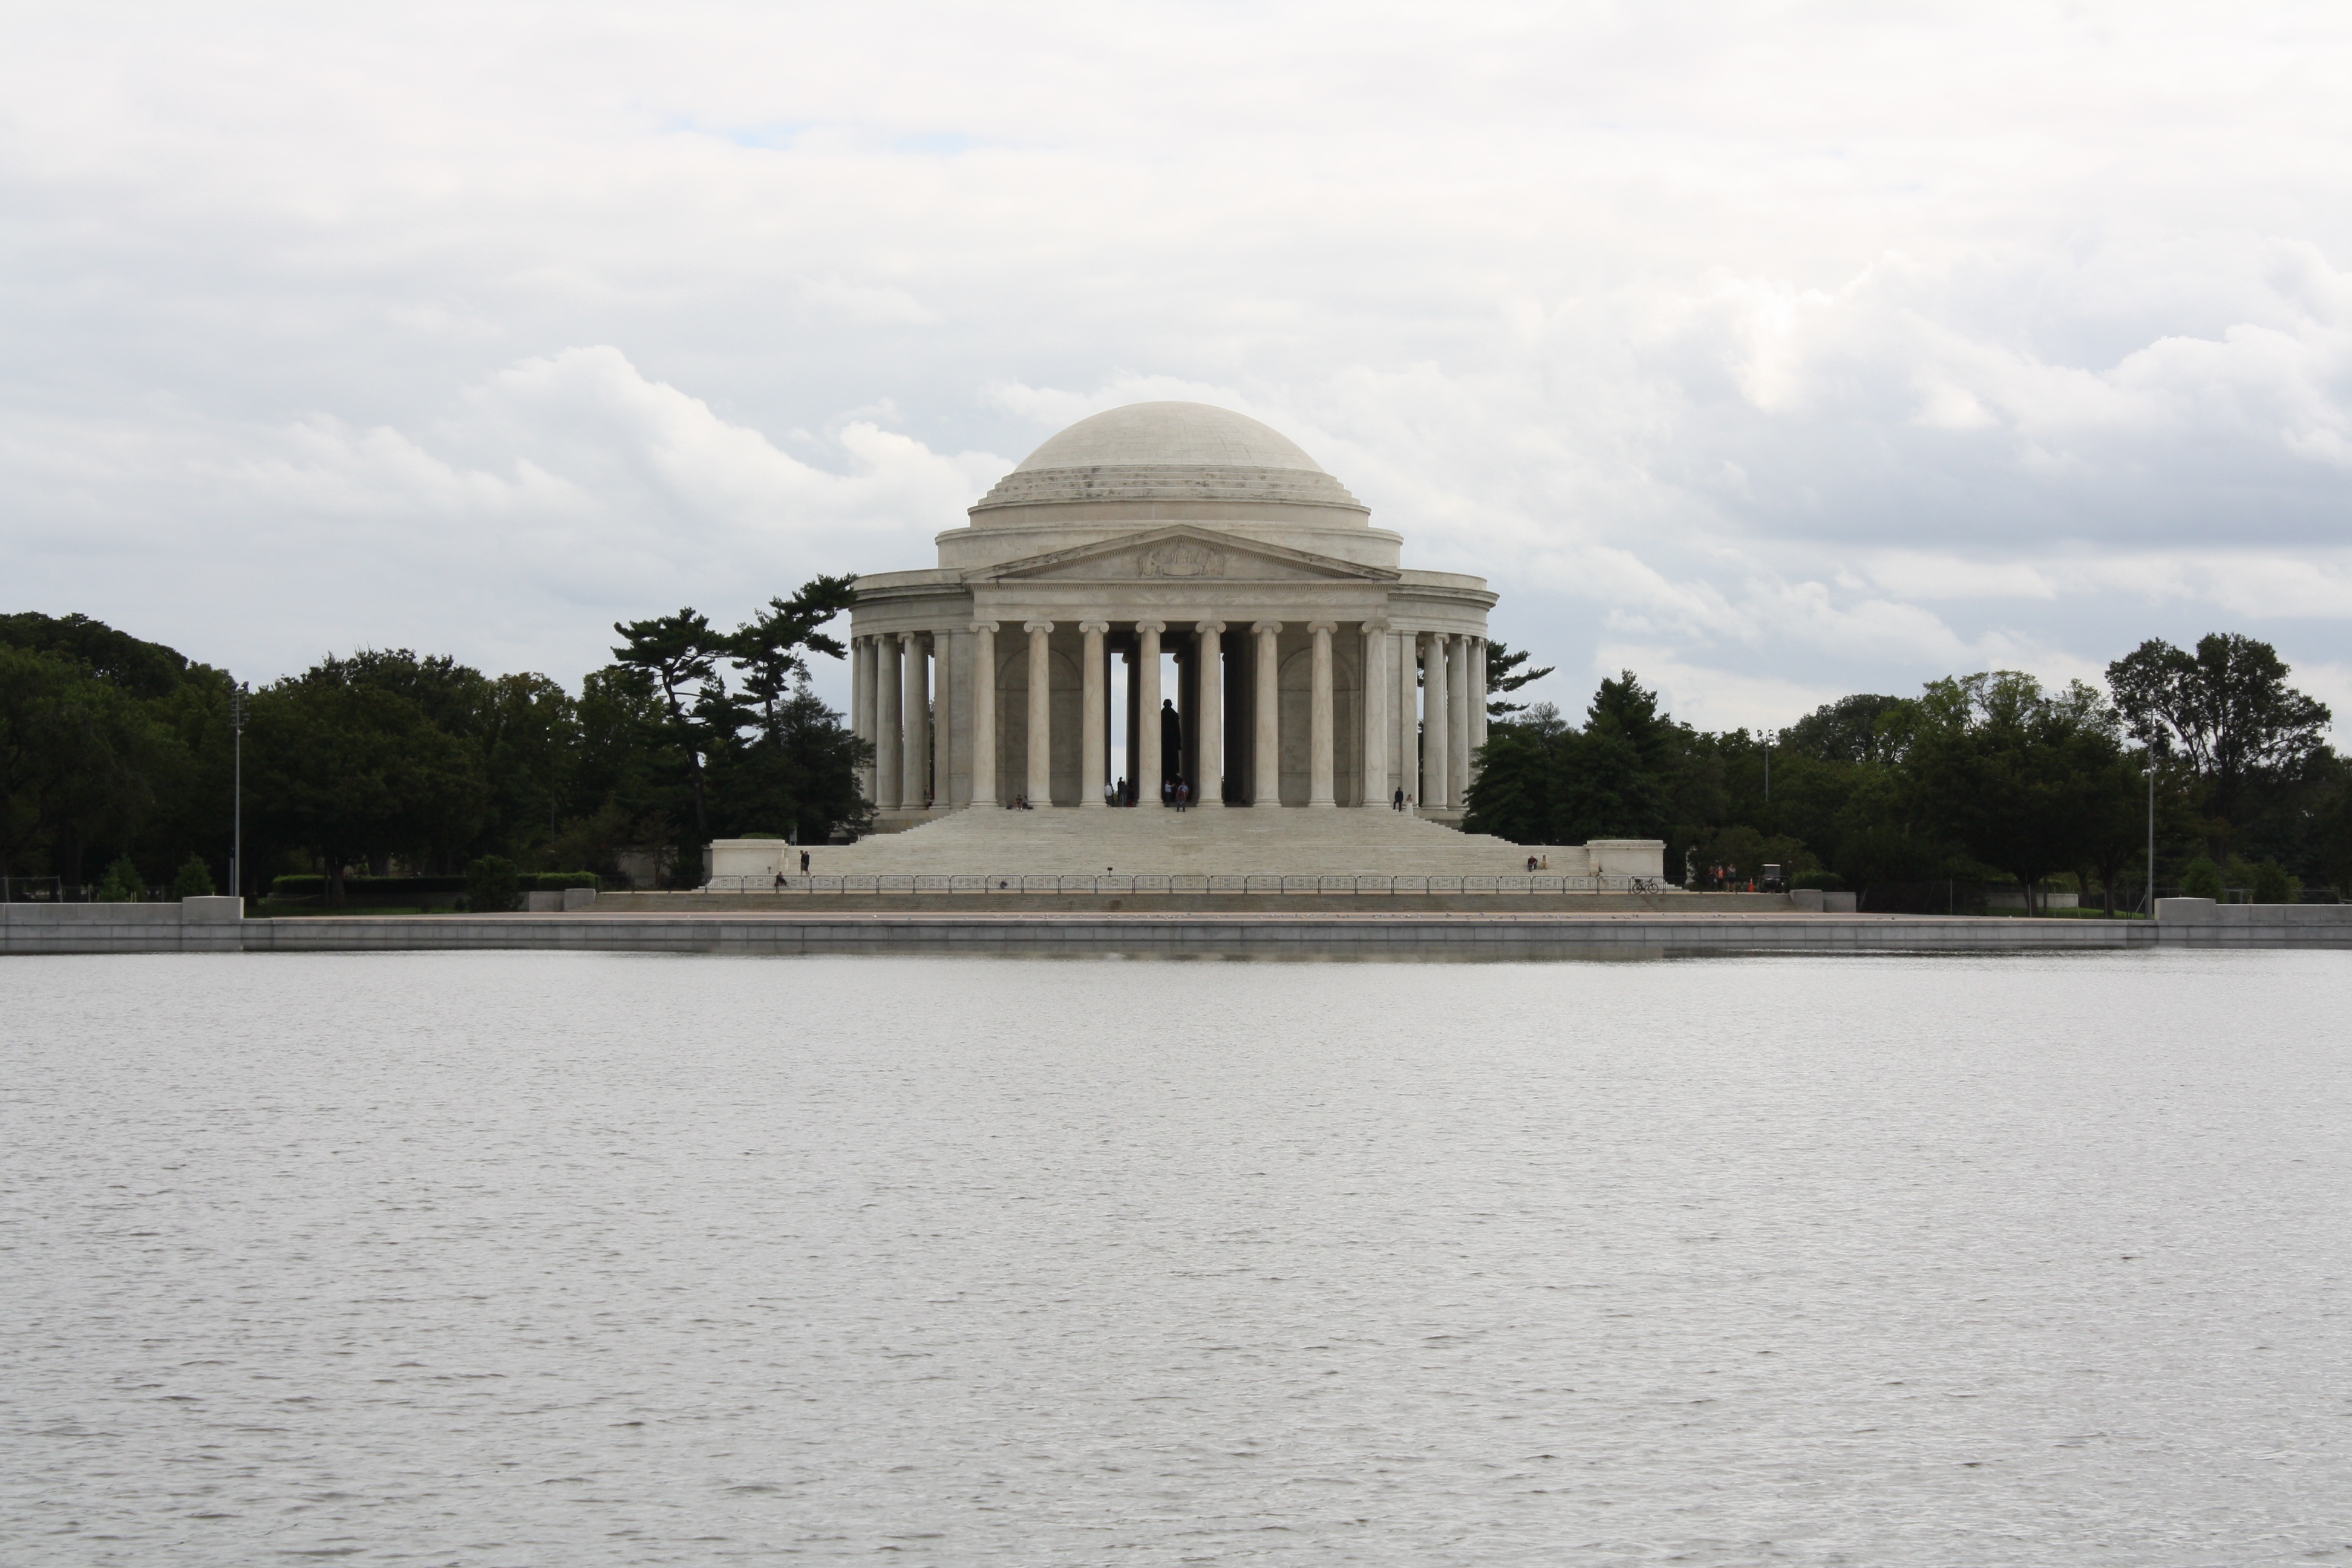
water, river, monument, washington, dc, memorial, mall, capitol, district of columbia